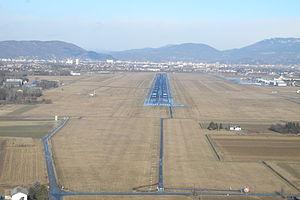
L'aéroport de Graz, situé à Abtissendorf dans la commune de Feldkirchen bei Graz, dessert la ville de Graz en Autriche.